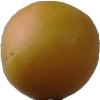
Label: cherry_wax